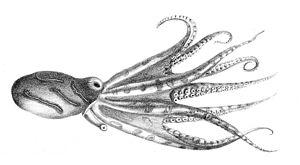
Hapalochlaena maculosa est un céphalopode de la famille des Octopodidae.